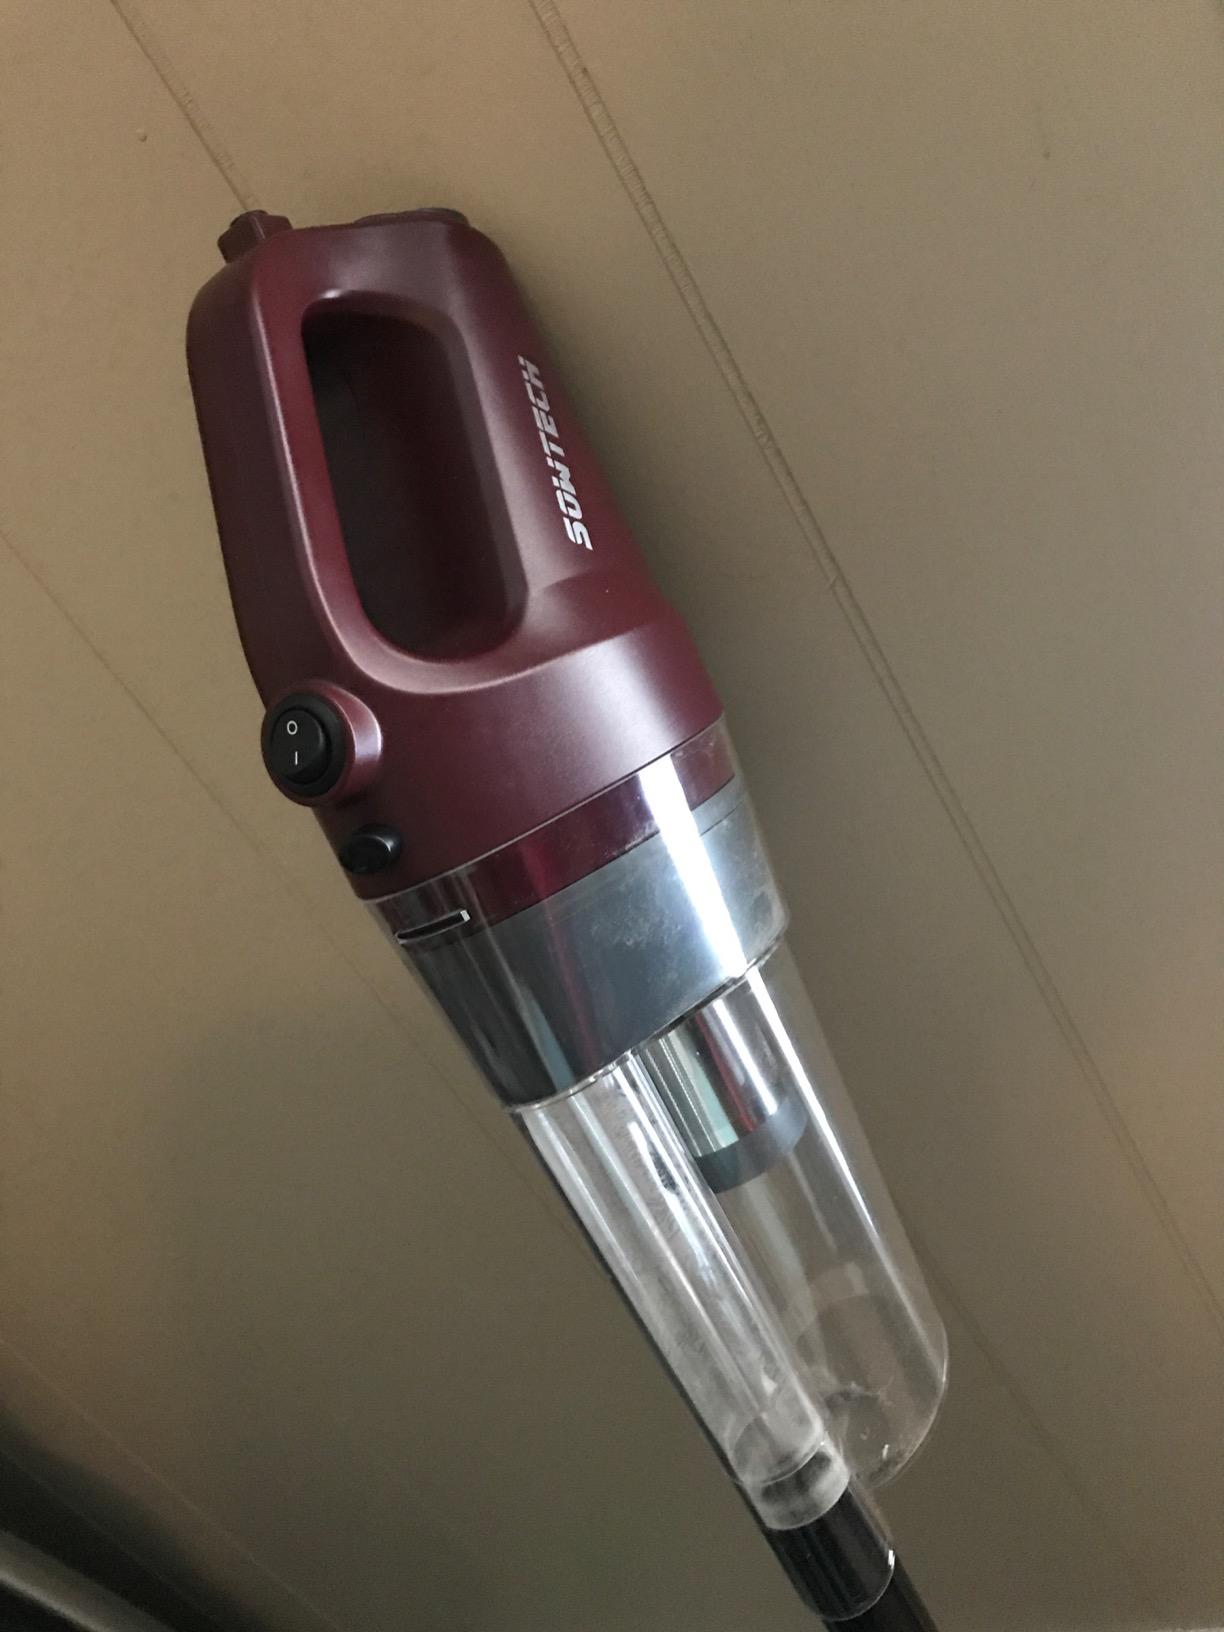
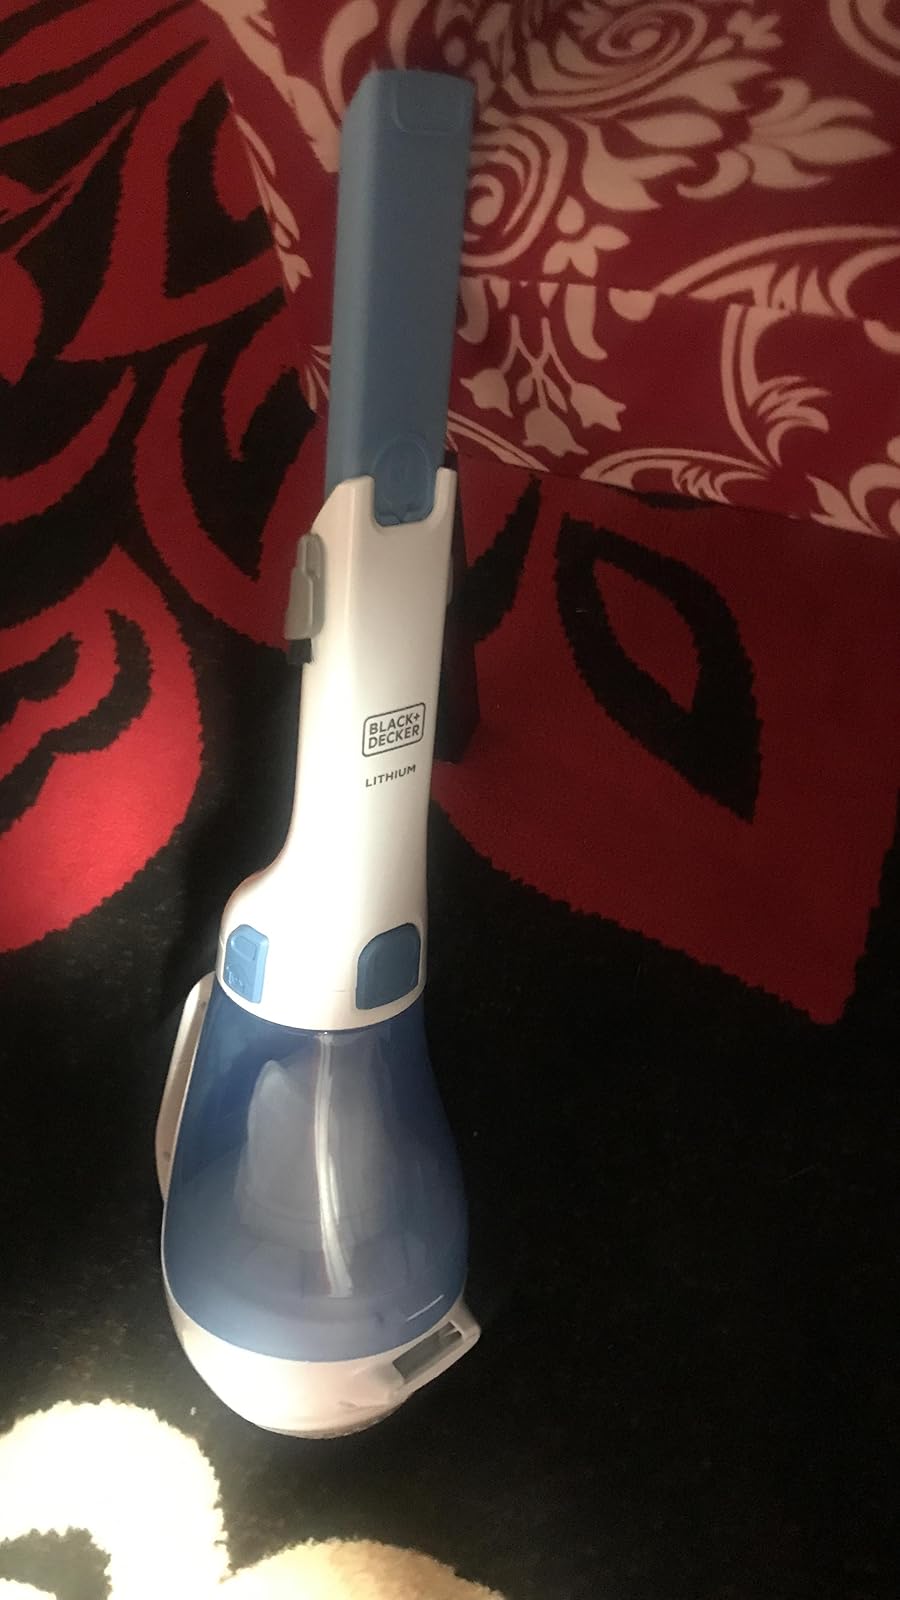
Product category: items_vacuum
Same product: no